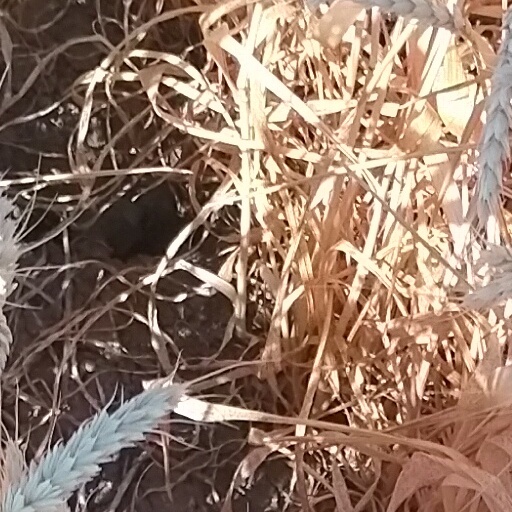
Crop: wheat